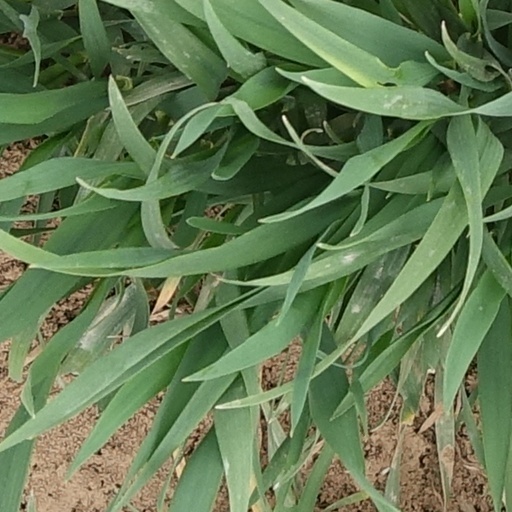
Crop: wheat